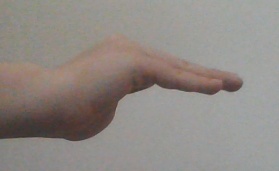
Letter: haa